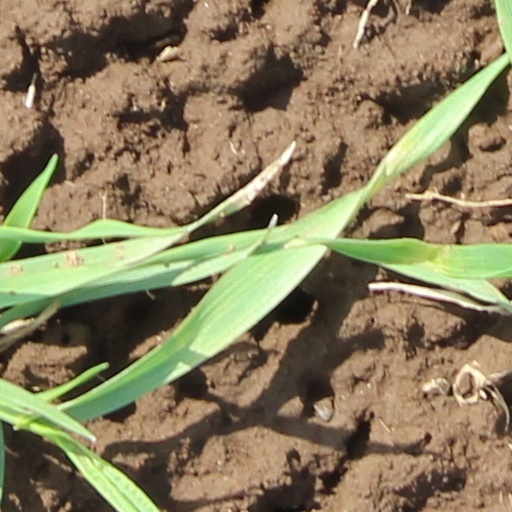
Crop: wheat